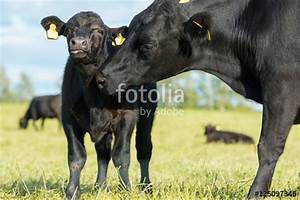
Label: cow